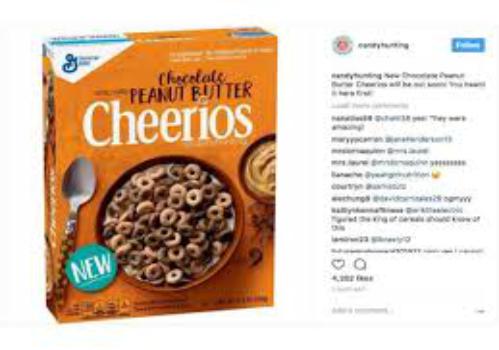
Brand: Chocolate Cheerios
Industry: Food